Loparskaya

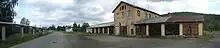
Loparskaya

Loparskaya is a rural locality (a railway station) in Pushnovsky Territorial Okrug of Kolsky District of Murmansk Oblast, Russia, located on the Kola Peninsula beyond the Arctic Circle at a height of above sea level. Population: 173 (2010 Census).